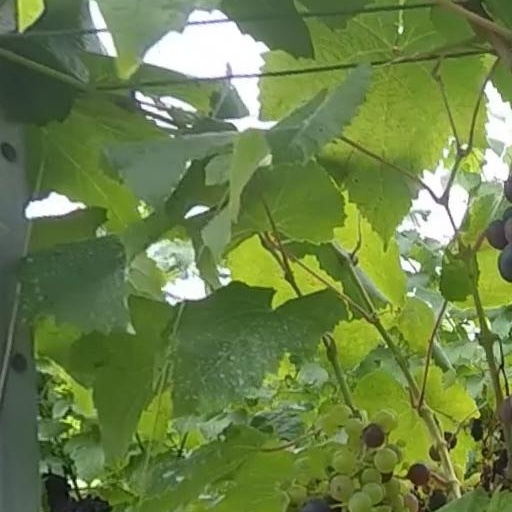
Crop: grape